Ilanda Wilds

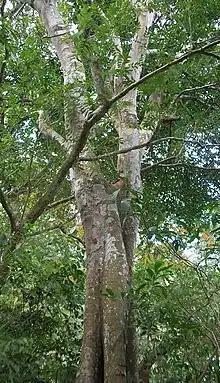
The large "Celtis mildbraedii" at Ilanda Wilds

Ilanda Wilds was declared "An Area of Conservation Significance" by KZN Wildlife in the 1990s, and a certificate was issued in this respect. The area has a high biodiversity and many habitat types for such a small area.